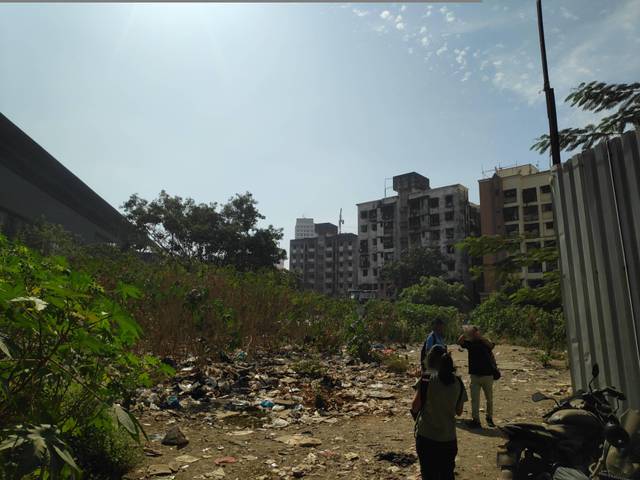
Region: India
Coordinates: 19.153, 72.835